Pennsylvania Avenue National Historic Site

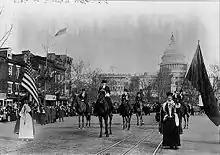
Members of the National American Woman Suffrage Association march down Pennsylvania Avenue on March 3, 1913.

Moynihan, however, was now Counselor to the President for Urban Affairs in the Nixon administration in 1969, where he continued to provide leadership on the rejuvenation of Pennsylvania Avenue. Moynihan now proposed a major shift in the redevelopment plan: Rather than funding redevelopment solely with federal funds, he suggested creating a government-owned corporation with a $200 million revolving fund to spur redevelopment along Pennsylvania Avenue. Interested in seeing some redevelopment occur before the Bicentennial celebrations in 1976, Congress took up Moynihan's plan in August 1970. But extensive controversy still raged over many aspects of the plan, as well as Nathaniel Owings' role in redevelopment plans. President Nixon made a daytime walking tour of Pennsylvania Avenue on September 8, 1970, and expressed his support for the Moynihan plan. But the bill, opposed by local housing advocates and businessmen as well as budget-conscious legislators, stalled in Congress for two years. In early 1972, Nixon once more signaled his strong support for the bill as a Bicentennial measure. In April, Democratic Representative Wayne N. Aspinall, chair of the House Committee on Natural Resources, and Republican Rep. John P. Saylor, the committee's ranking minority member, co-sponsored a bill which provided for a 15-member commission advised by a committee of landlords and tenants from the affected area. The master plan created by the new commission would have to be reviewed by Secretary of the Interior and relevant D.C. government agencies before being submitted to Congress, which would have 60 days to disapprove the plan by a majority vote of either house. The legislation authorized the new corporation to spend up to $1 million preparing a master plan, and authorized it to borrow up to $50 million from the Treasury or private sources to fund redevelopment. Congress approved the revised bill in October 1972, President Nixon signed the bill into law on October 30, 1972.